Waterfront Place, Brisbane

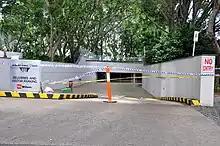
Flooded carpark during the 2010–11 Queensland floods

The building became a concern in the interest of public safety in November 2007, after a window pane fell from the building's 27th storey and landed on the road below. The pane shattered before it hit the ground, narrowly missing pedestrians and cars. The pane is one of more than 200 of which that have fallen from Waterfront Place since 1990, due to an impurity of nickel sulfide in the glass, which causes the glass to expand and shatter when it gets hot. In the mid-1990s, more than 300 windows containing the impurity were replaced in the building, however it is understood that there are still more windows with the defect. Following the 2007 incident, additional awnings were constructed across Felix Street to prevent falling window panes from landing on vehicles and pedestrians, and the marina in the Brisbane River has been dismantled.